List of New York Rangers seasons

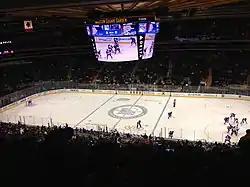
An arena set up for ice hockey. Spectators surround the rink, and players in blue and white jerseys can be seen on the ice.

The New York Rangers are a professional ice hockey team based in New York City. The team is a member of the Metropolitan Division in the Eastern Conference of the National Hockey League (NHL). The team is one of the NHL's "Original Six" teams, and since 1968, has played its home games in Madison Square Garden. In 97 completed seasons (excluding the lockout-canceled 2004–05 season), the team has won four Stanley Cup titles and has qualified for the playoffs 62 times. As of the end of the 2024–25 season, New York has won 3,076 regular season games, the fifth-highest victory total among NHL teams.